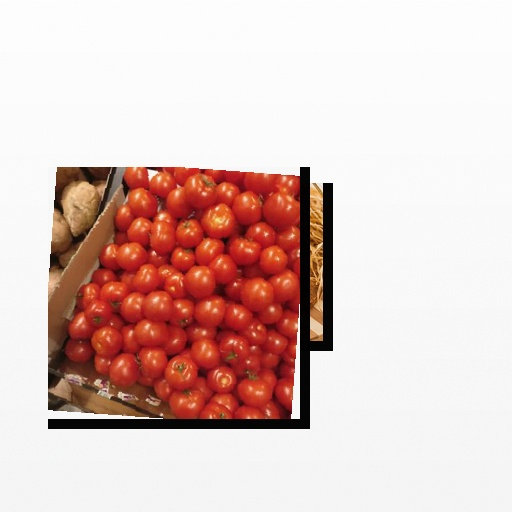
Food items: lemon, tomato